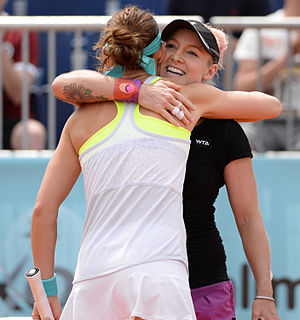
US Open-mesterskabet i damedouble 2016
Bethanie Mattek-Sands og Lucie Šafářová i Madrid 2015
US Open-mesterskabet i damedouble 2016 var den 128. turnering om US Open-mesterskabet i damedouble. Turneringen var en del af US Open 2016 og blev spillet i USTA Billie Jean King National Tennis Center i New York City, USA i perioden 31. august - 11. september 2016 med deltagelse af 64 par.